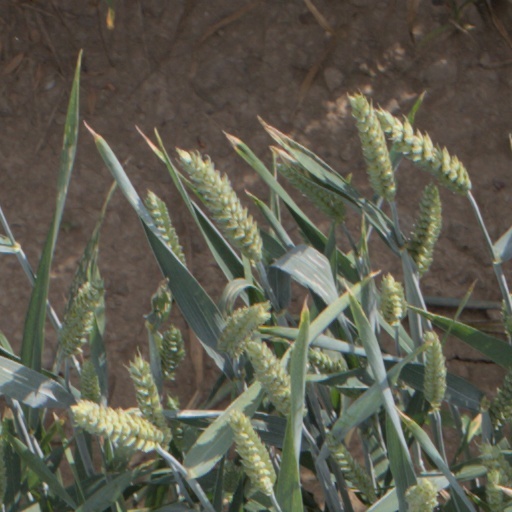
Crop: wheat